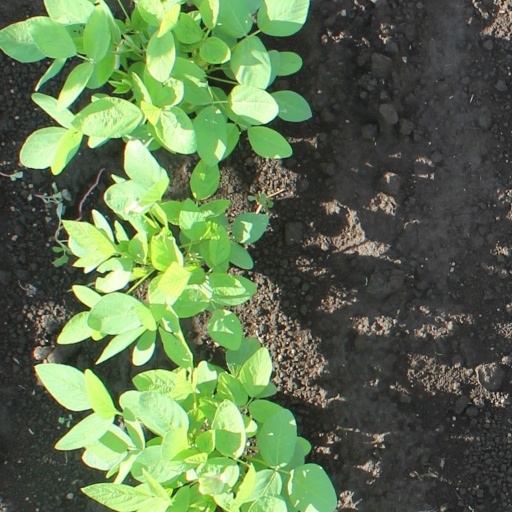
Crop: soybean